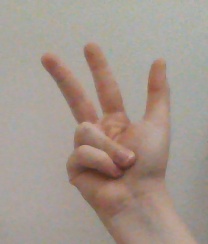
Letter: al